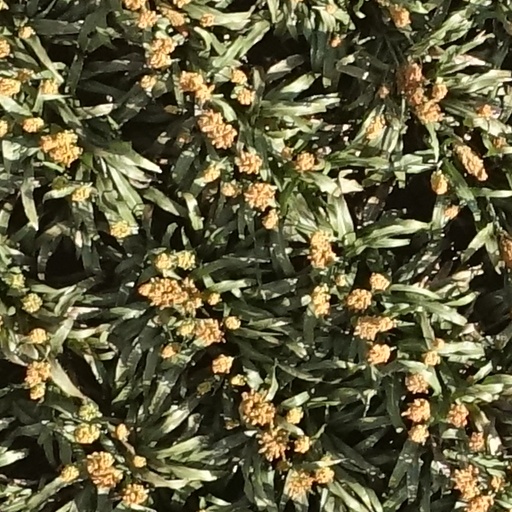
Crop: sorghum